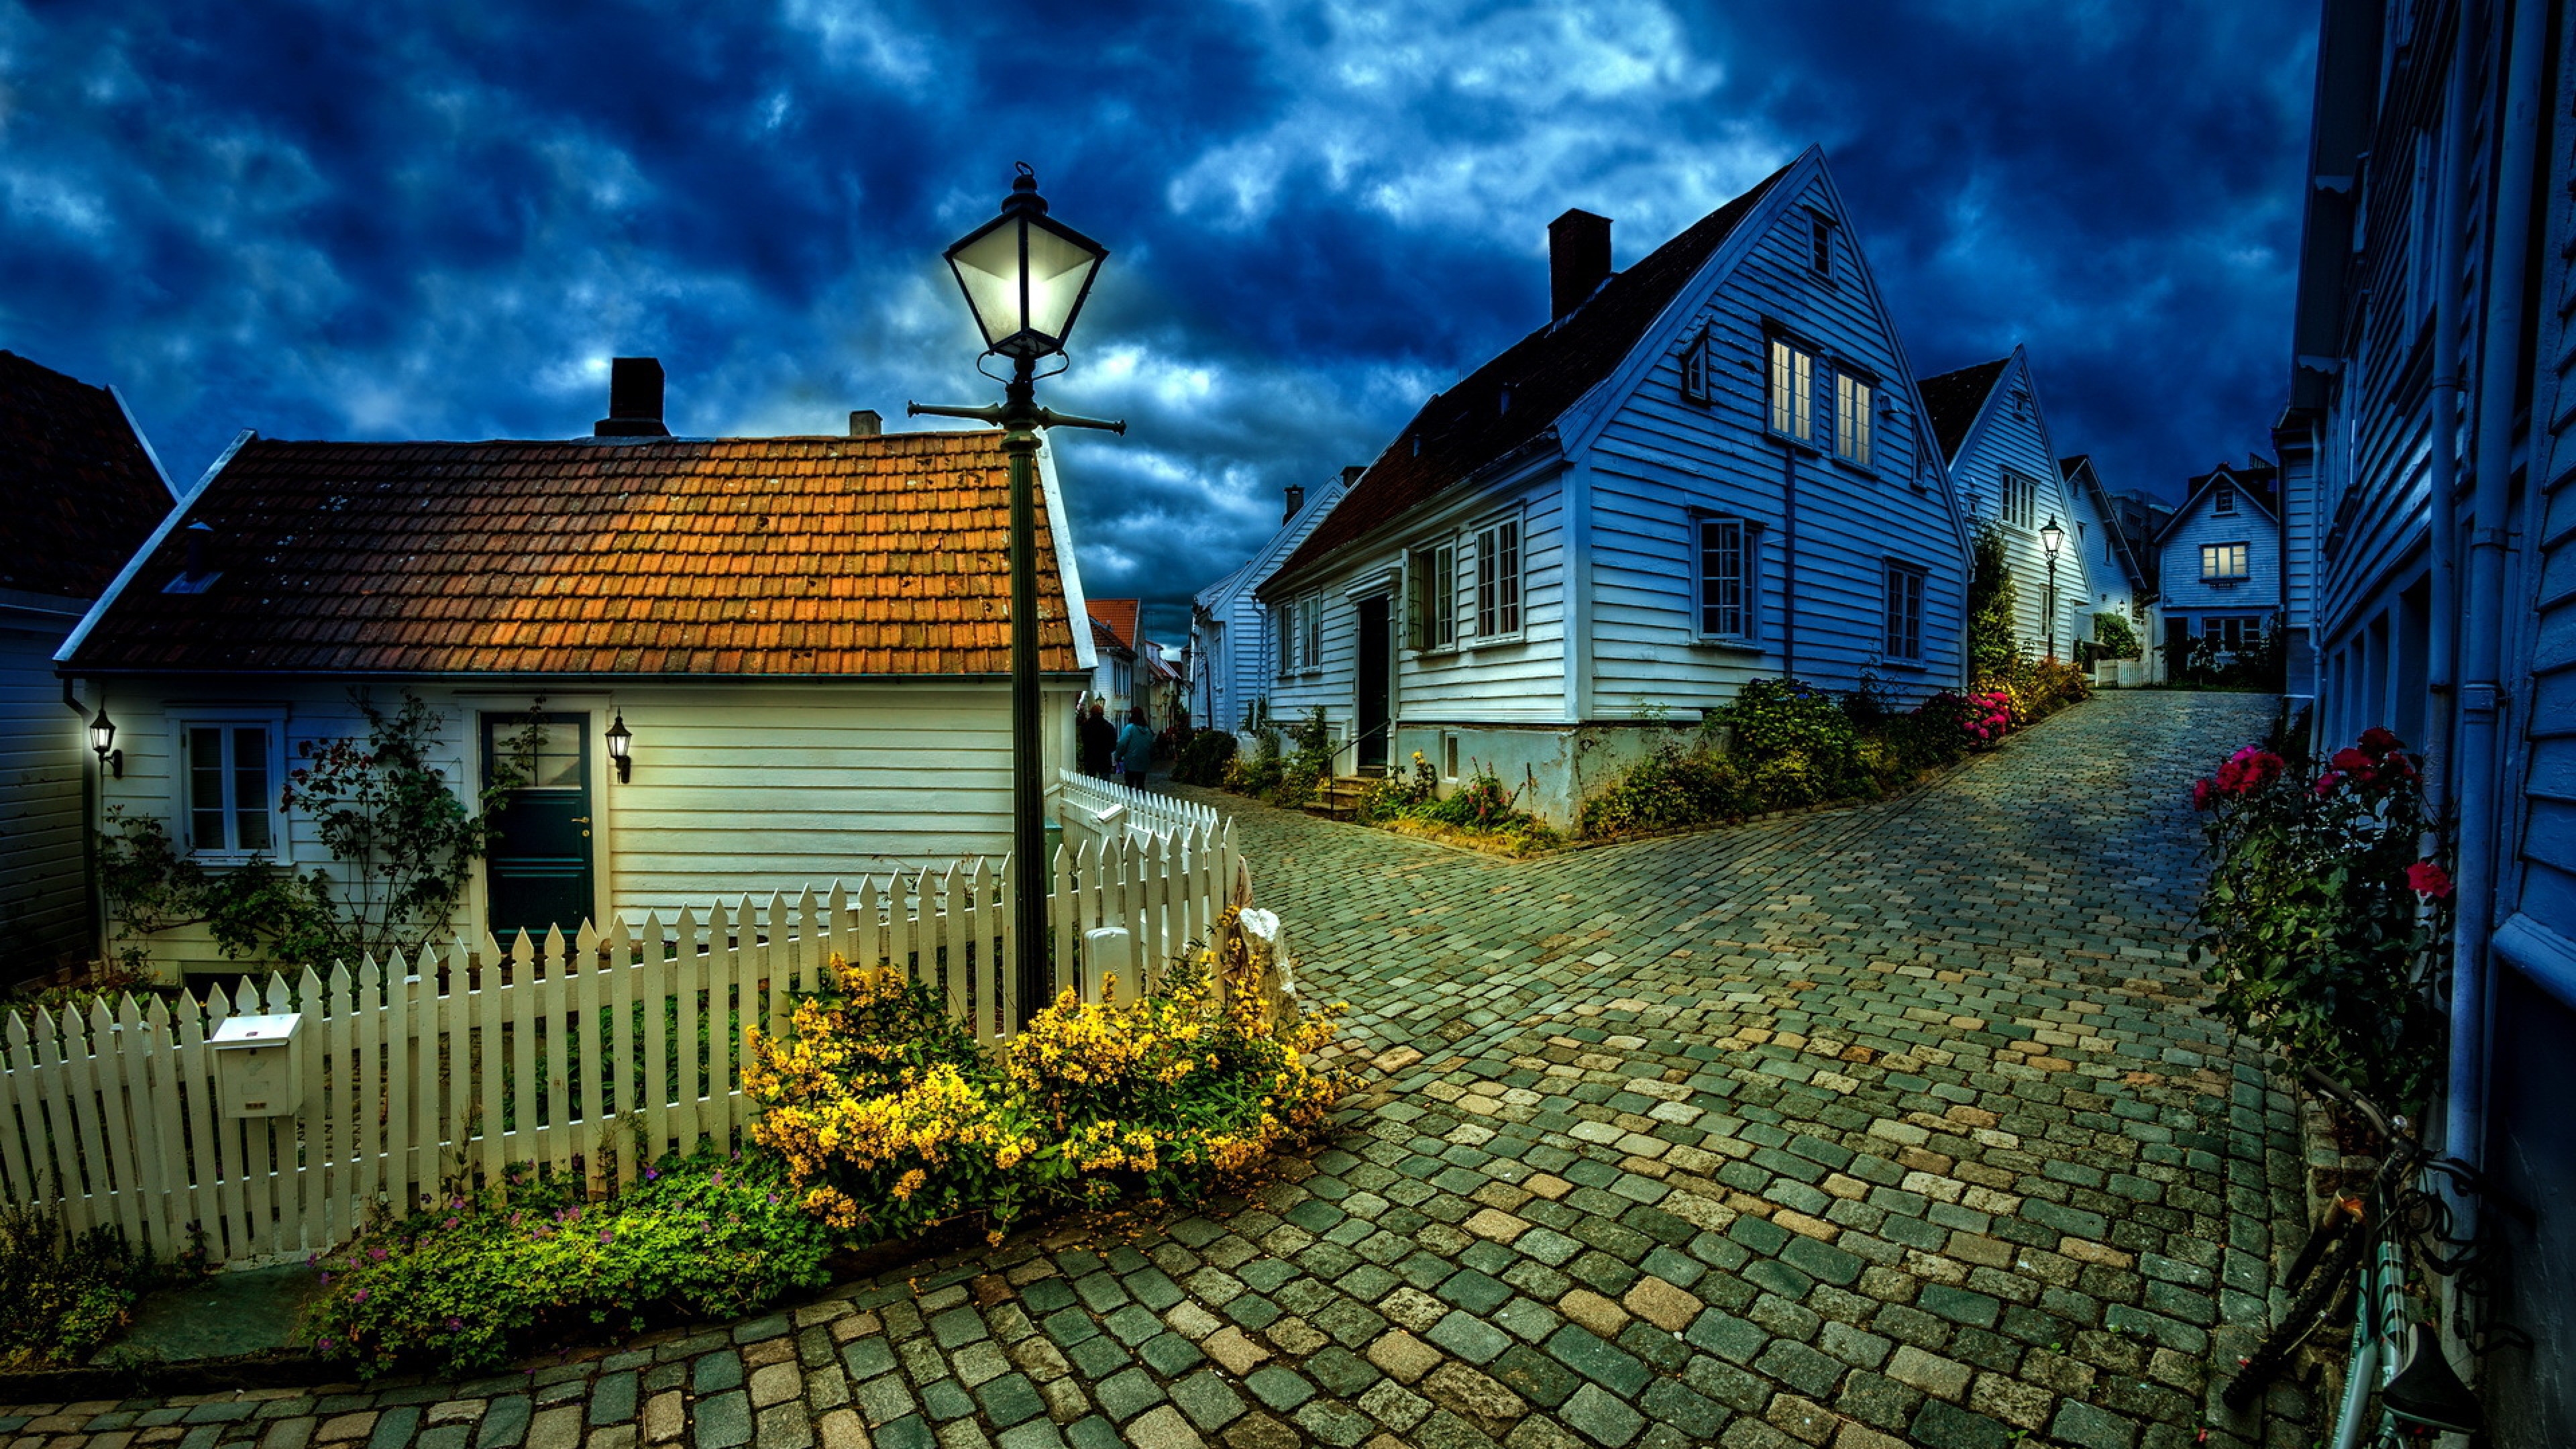
street, night, mansion, house, home, pavement, suburb, evening, cottage, facade, lights, homes, houses, estate, screenshot, wooden houses, street lights, residential area, landscape lighting